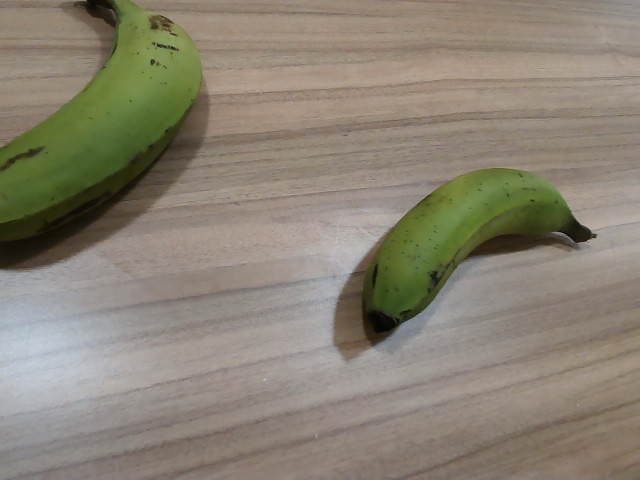
Label: Raw_Banana